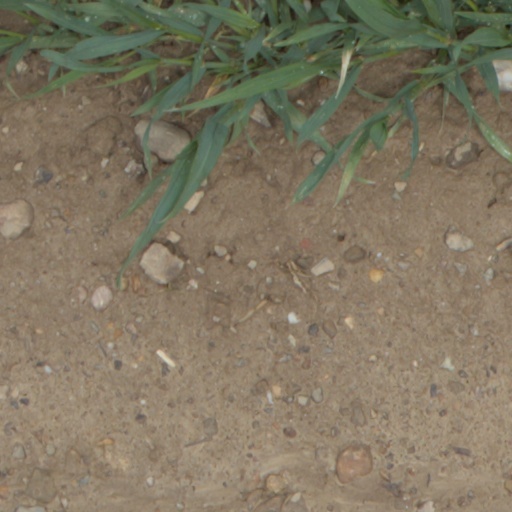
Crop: wheat